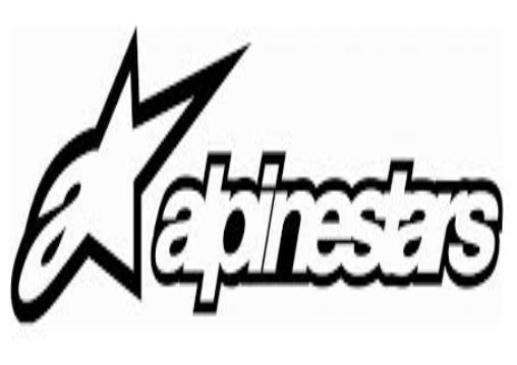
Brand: alpinestars-1
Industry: Clothes